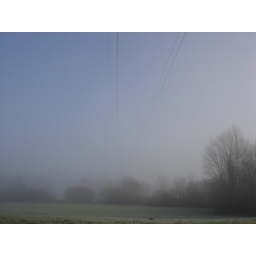
A walk from our house to the Sunday market in Thoiry